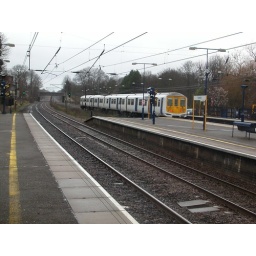
Class 319 No. 319001 in temporary white livery (with blue doors), leaving Radlett with a southbound FCC service.